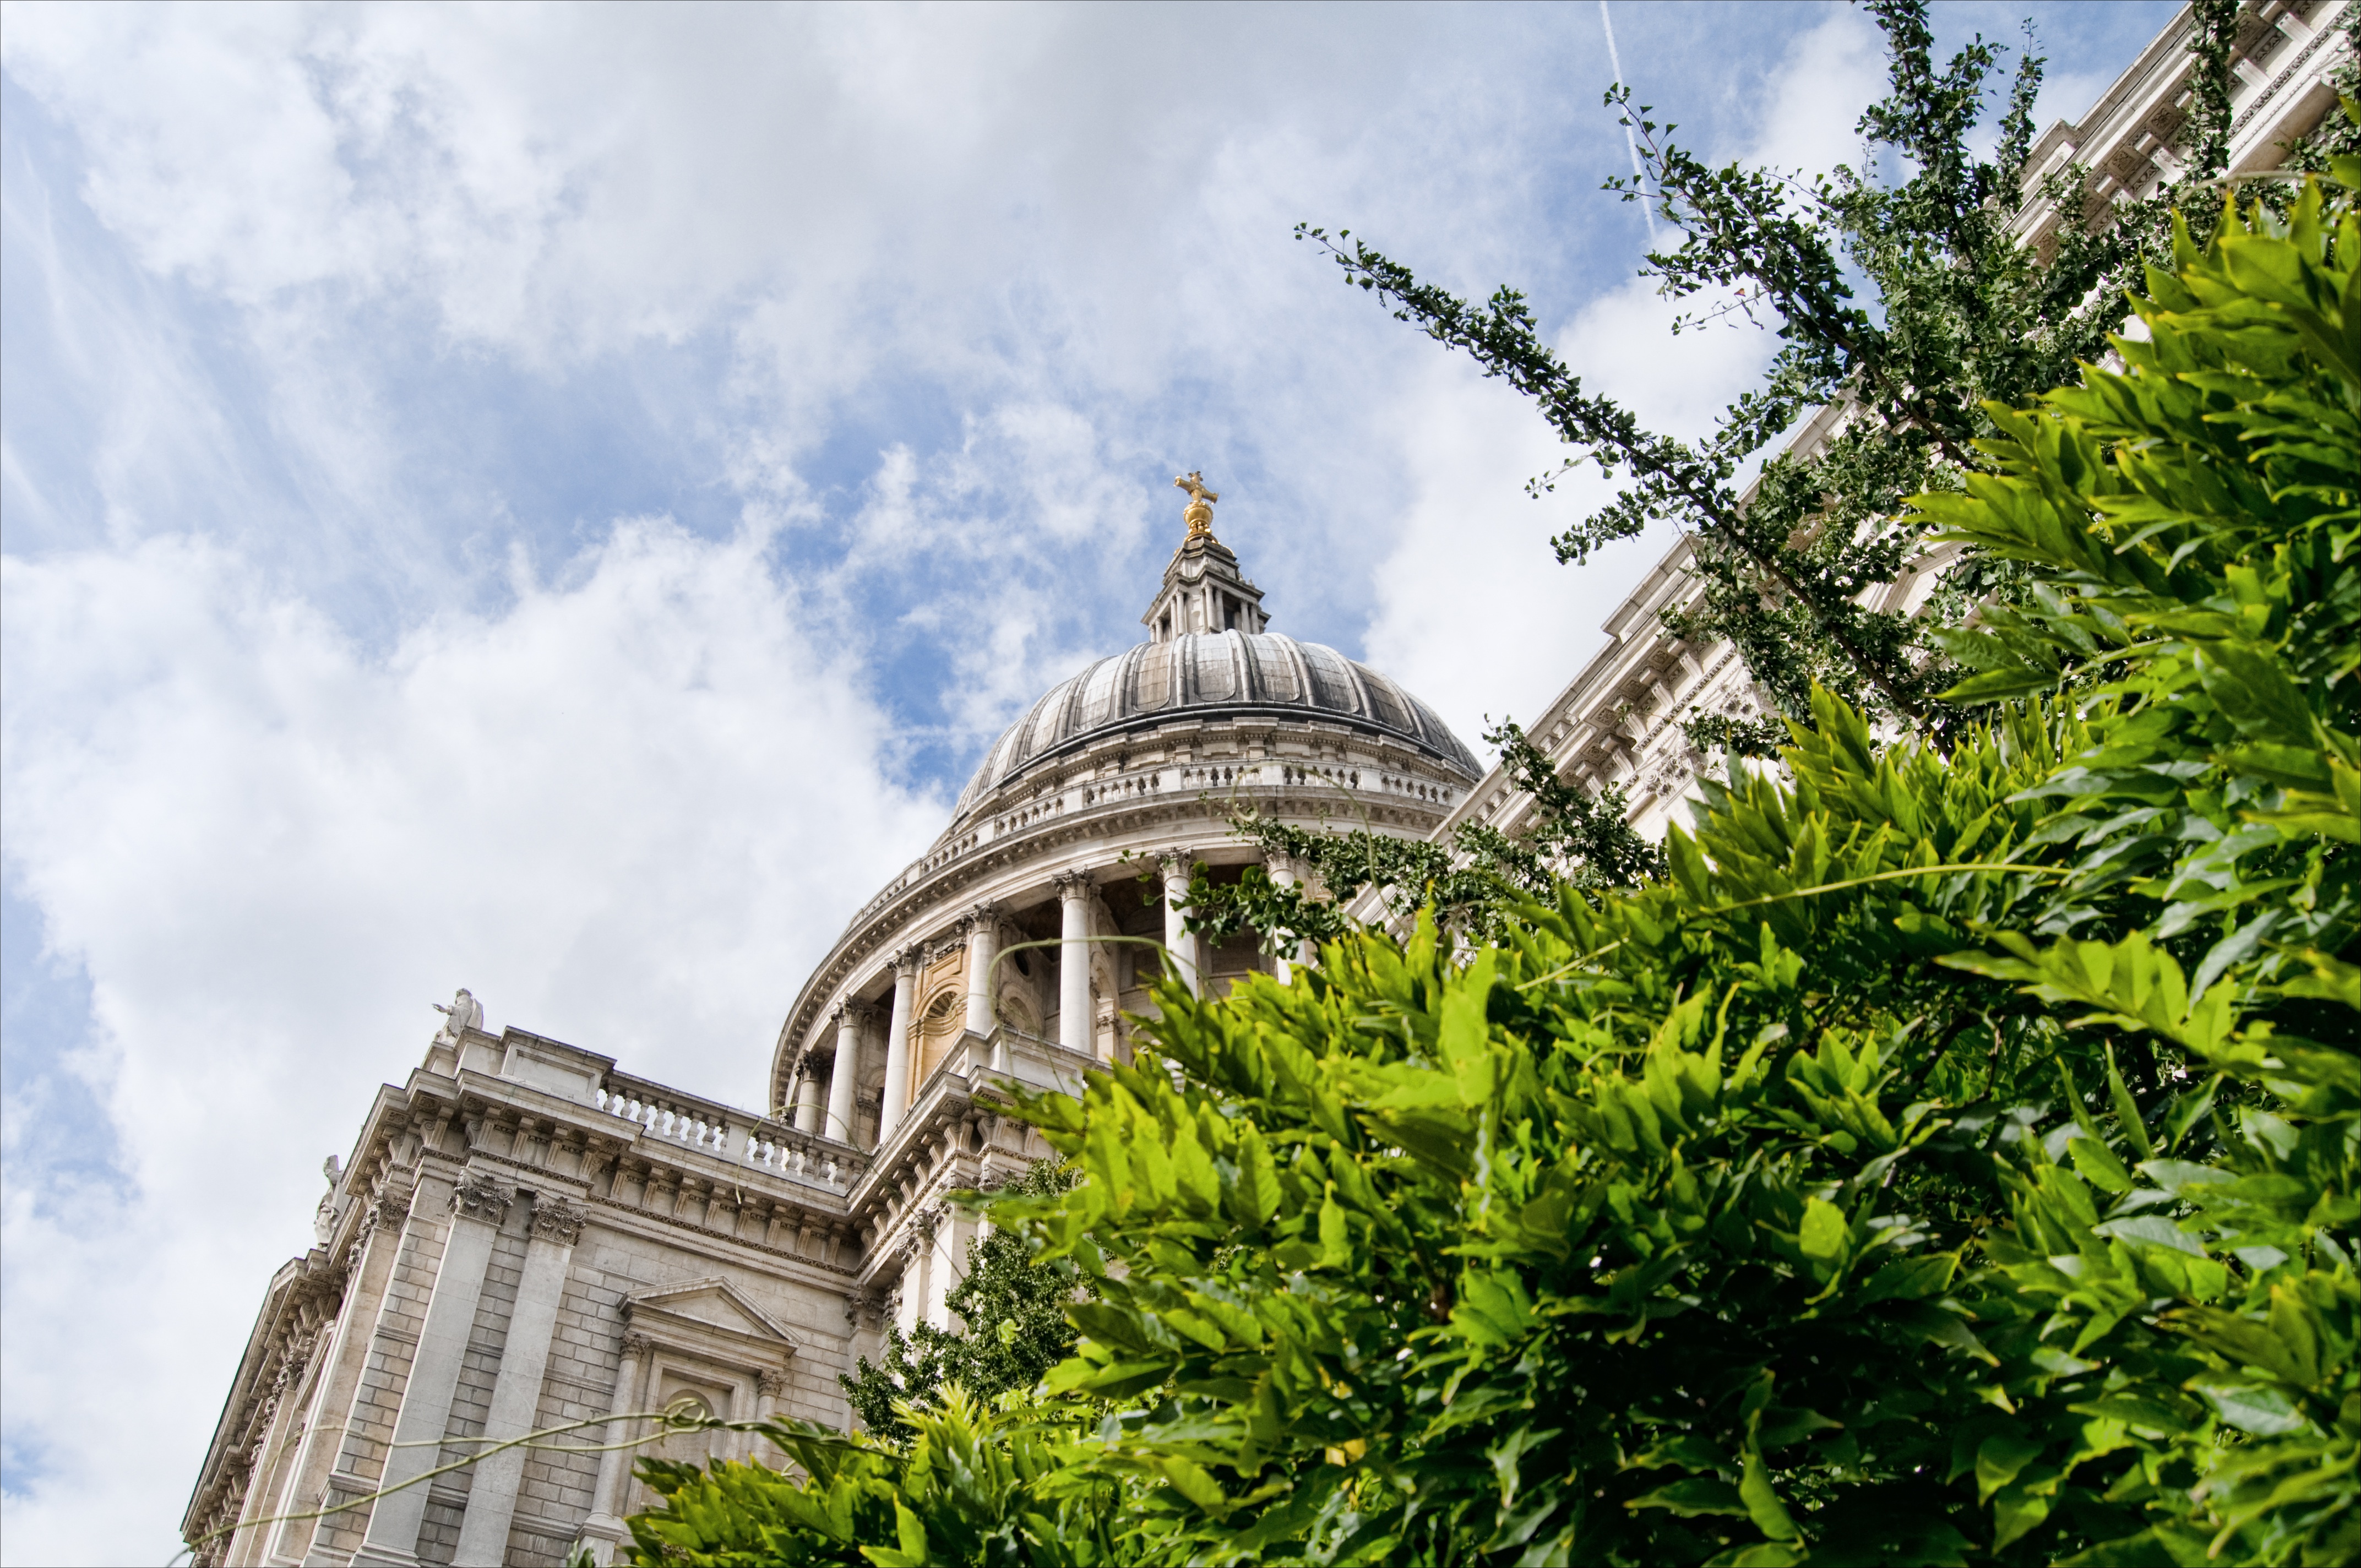
building, tower, landmark, church, cathedral, tourism, place of worship, monastery